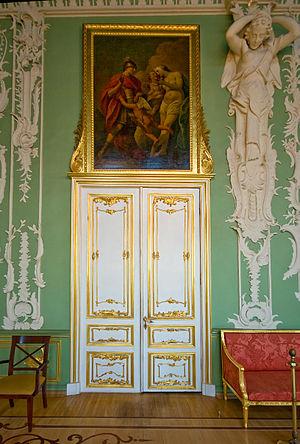
LA GRANDE SALLE L'intérieur était décoré dans les anné es 1750 selon le projet de l'architecte F. B.Rastrelli qui ne fini pas son travail. Le plafon représente la composition picturale dessinée par les peintres italiens Giuseppe Valeriani (la partie centrale) et Antonio Peresinotti. Les dessus-de-porte turent créés par un peintre inconnu et présentent l'histoire d'Enée. La restauration de la salle avait lieu (avec des intervalles) en 1993-2003. English and French description is OCR'ed, feel free to fix